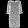
Label: Dress